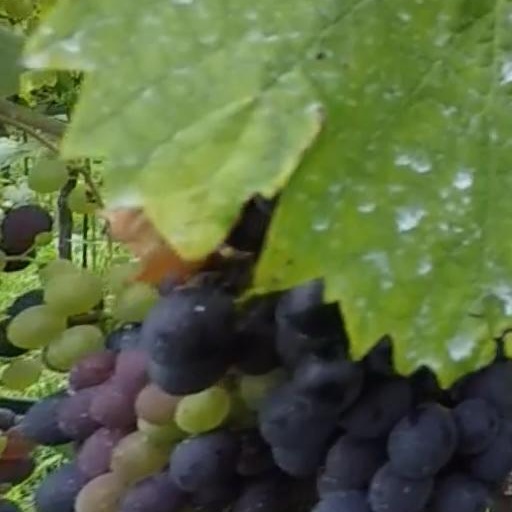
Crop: grape